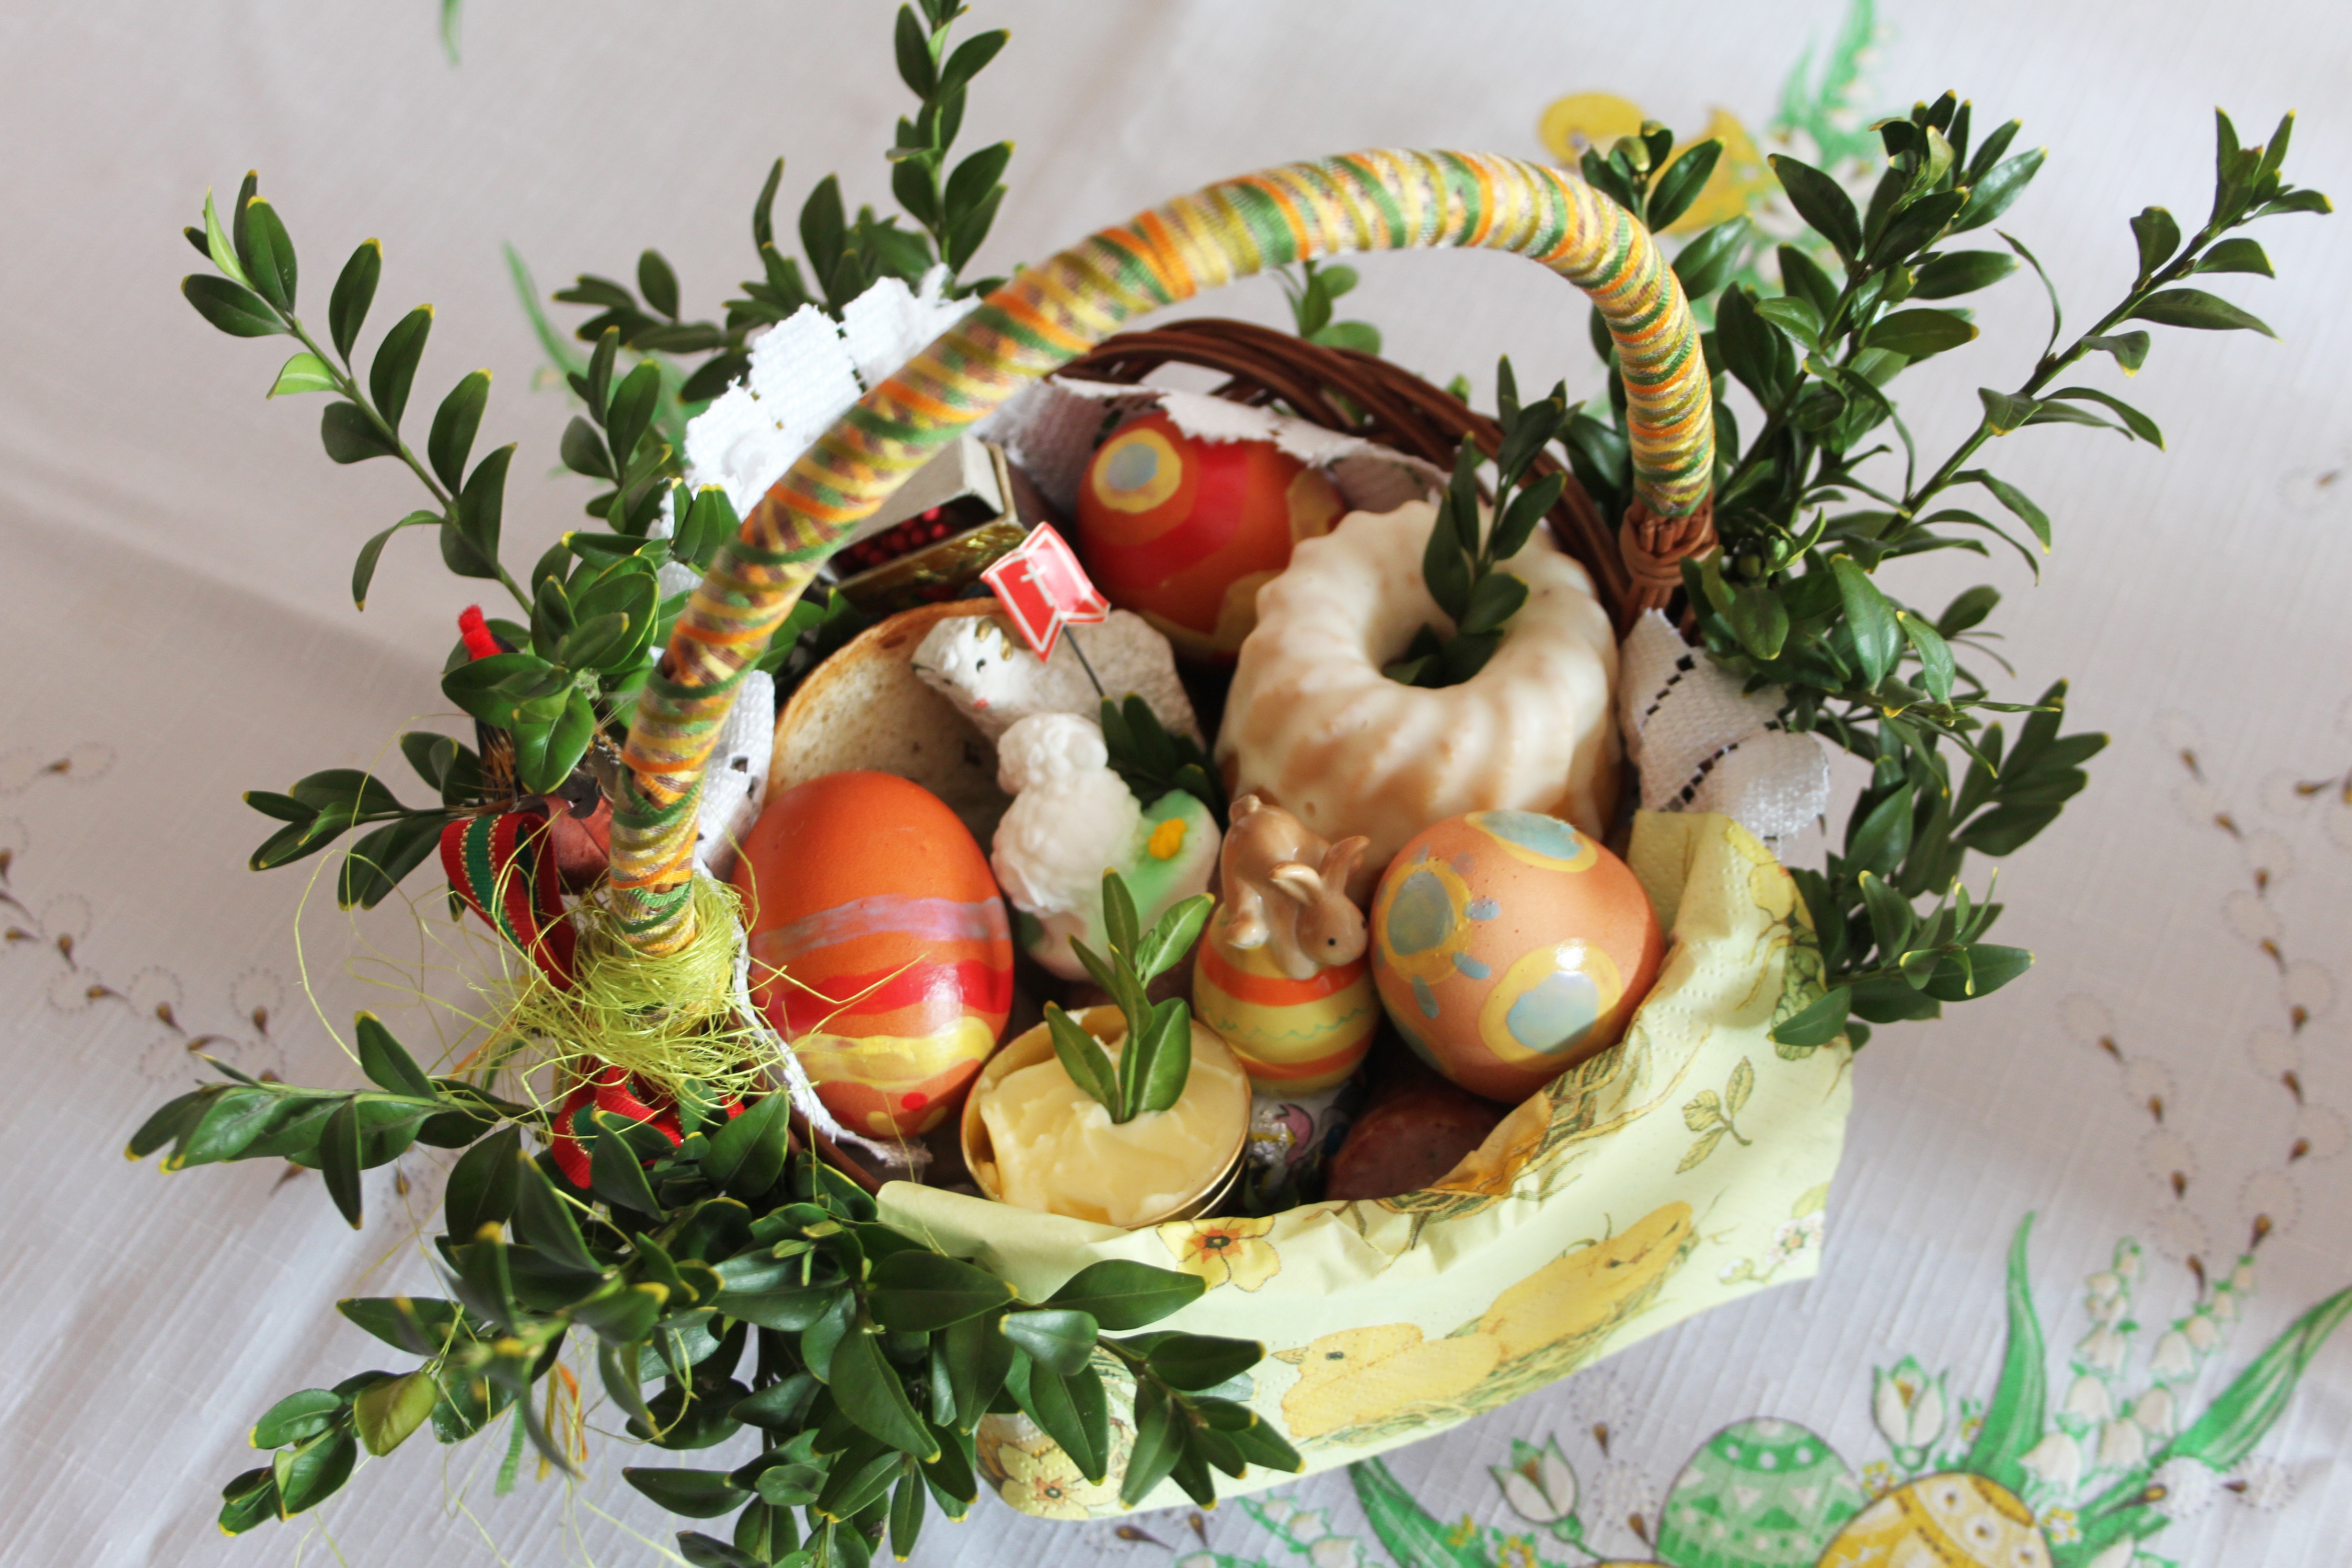
plant, fruit, flower, reed, decoration, dish, food, produce, vegetable, colorful, basket, egg, lamb, ornament, christmas decoration, holidays, eggs, easter, custom, colored, chick, floristry, easter eggs, christmas ornaments, the art of, flowering plant, easter egg, shopping cart, floral design, easter basket, the tradition of, easter symbol, easter holidays, easter composition, christian symbol, the easter lamb, the basis of, land plant, flower arranging, wi conka